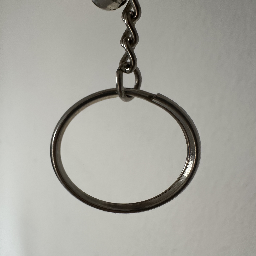
Material: Metal